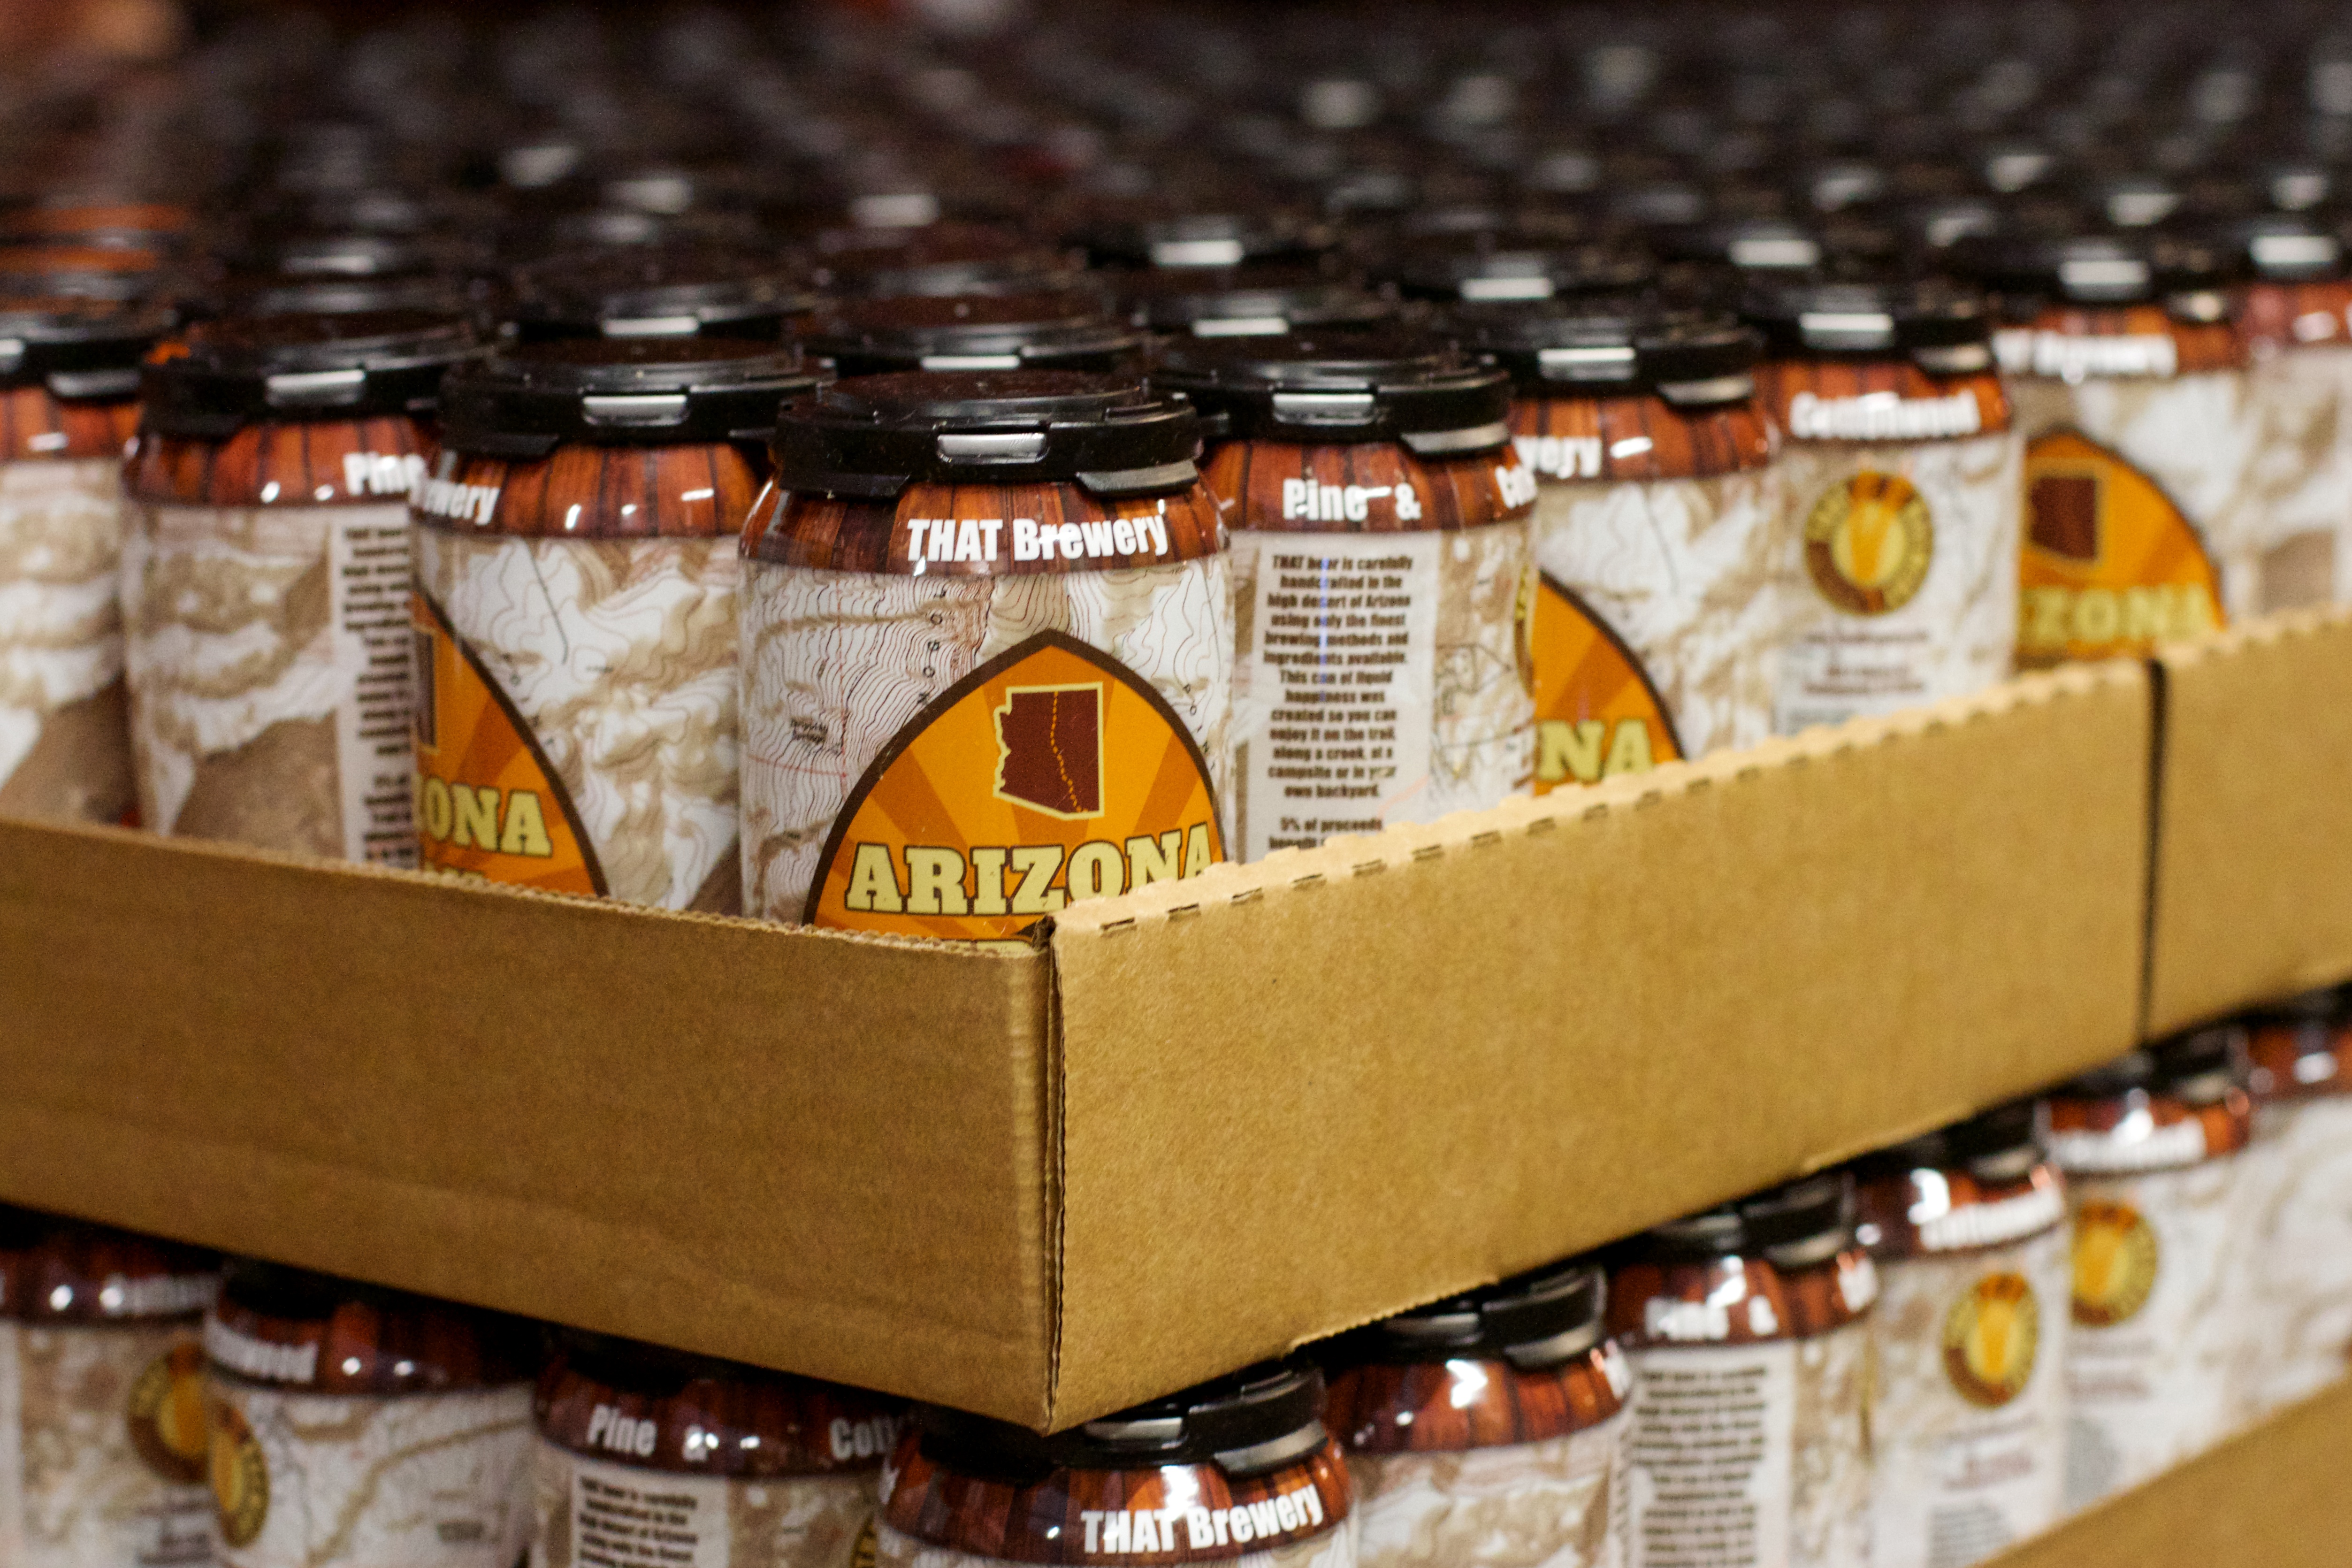
food, drink, beer, that, flavor, snack food